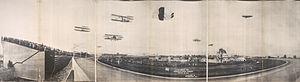
L'histoire de l'aviation peut se diviser en six périodes :
1ᵉʳ janvier :
Espagne : Le socialiste Pablo Iglesias est élu député de Madrid.